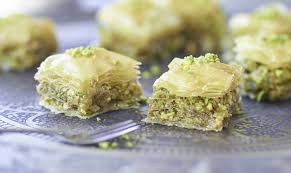
Yemek: baklava